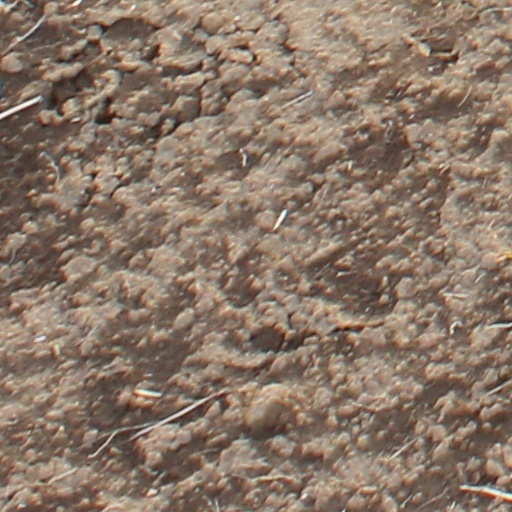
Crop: wheat